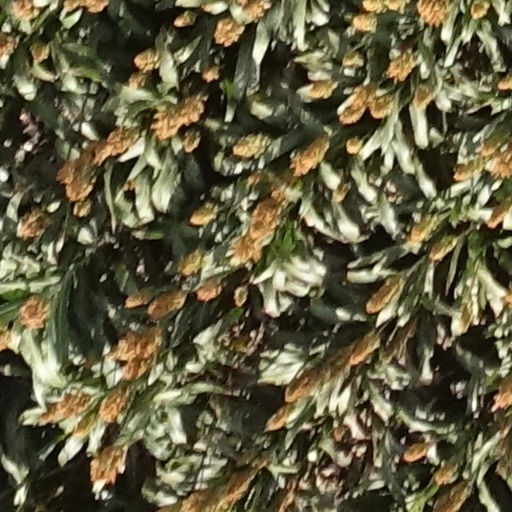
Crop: sorghum